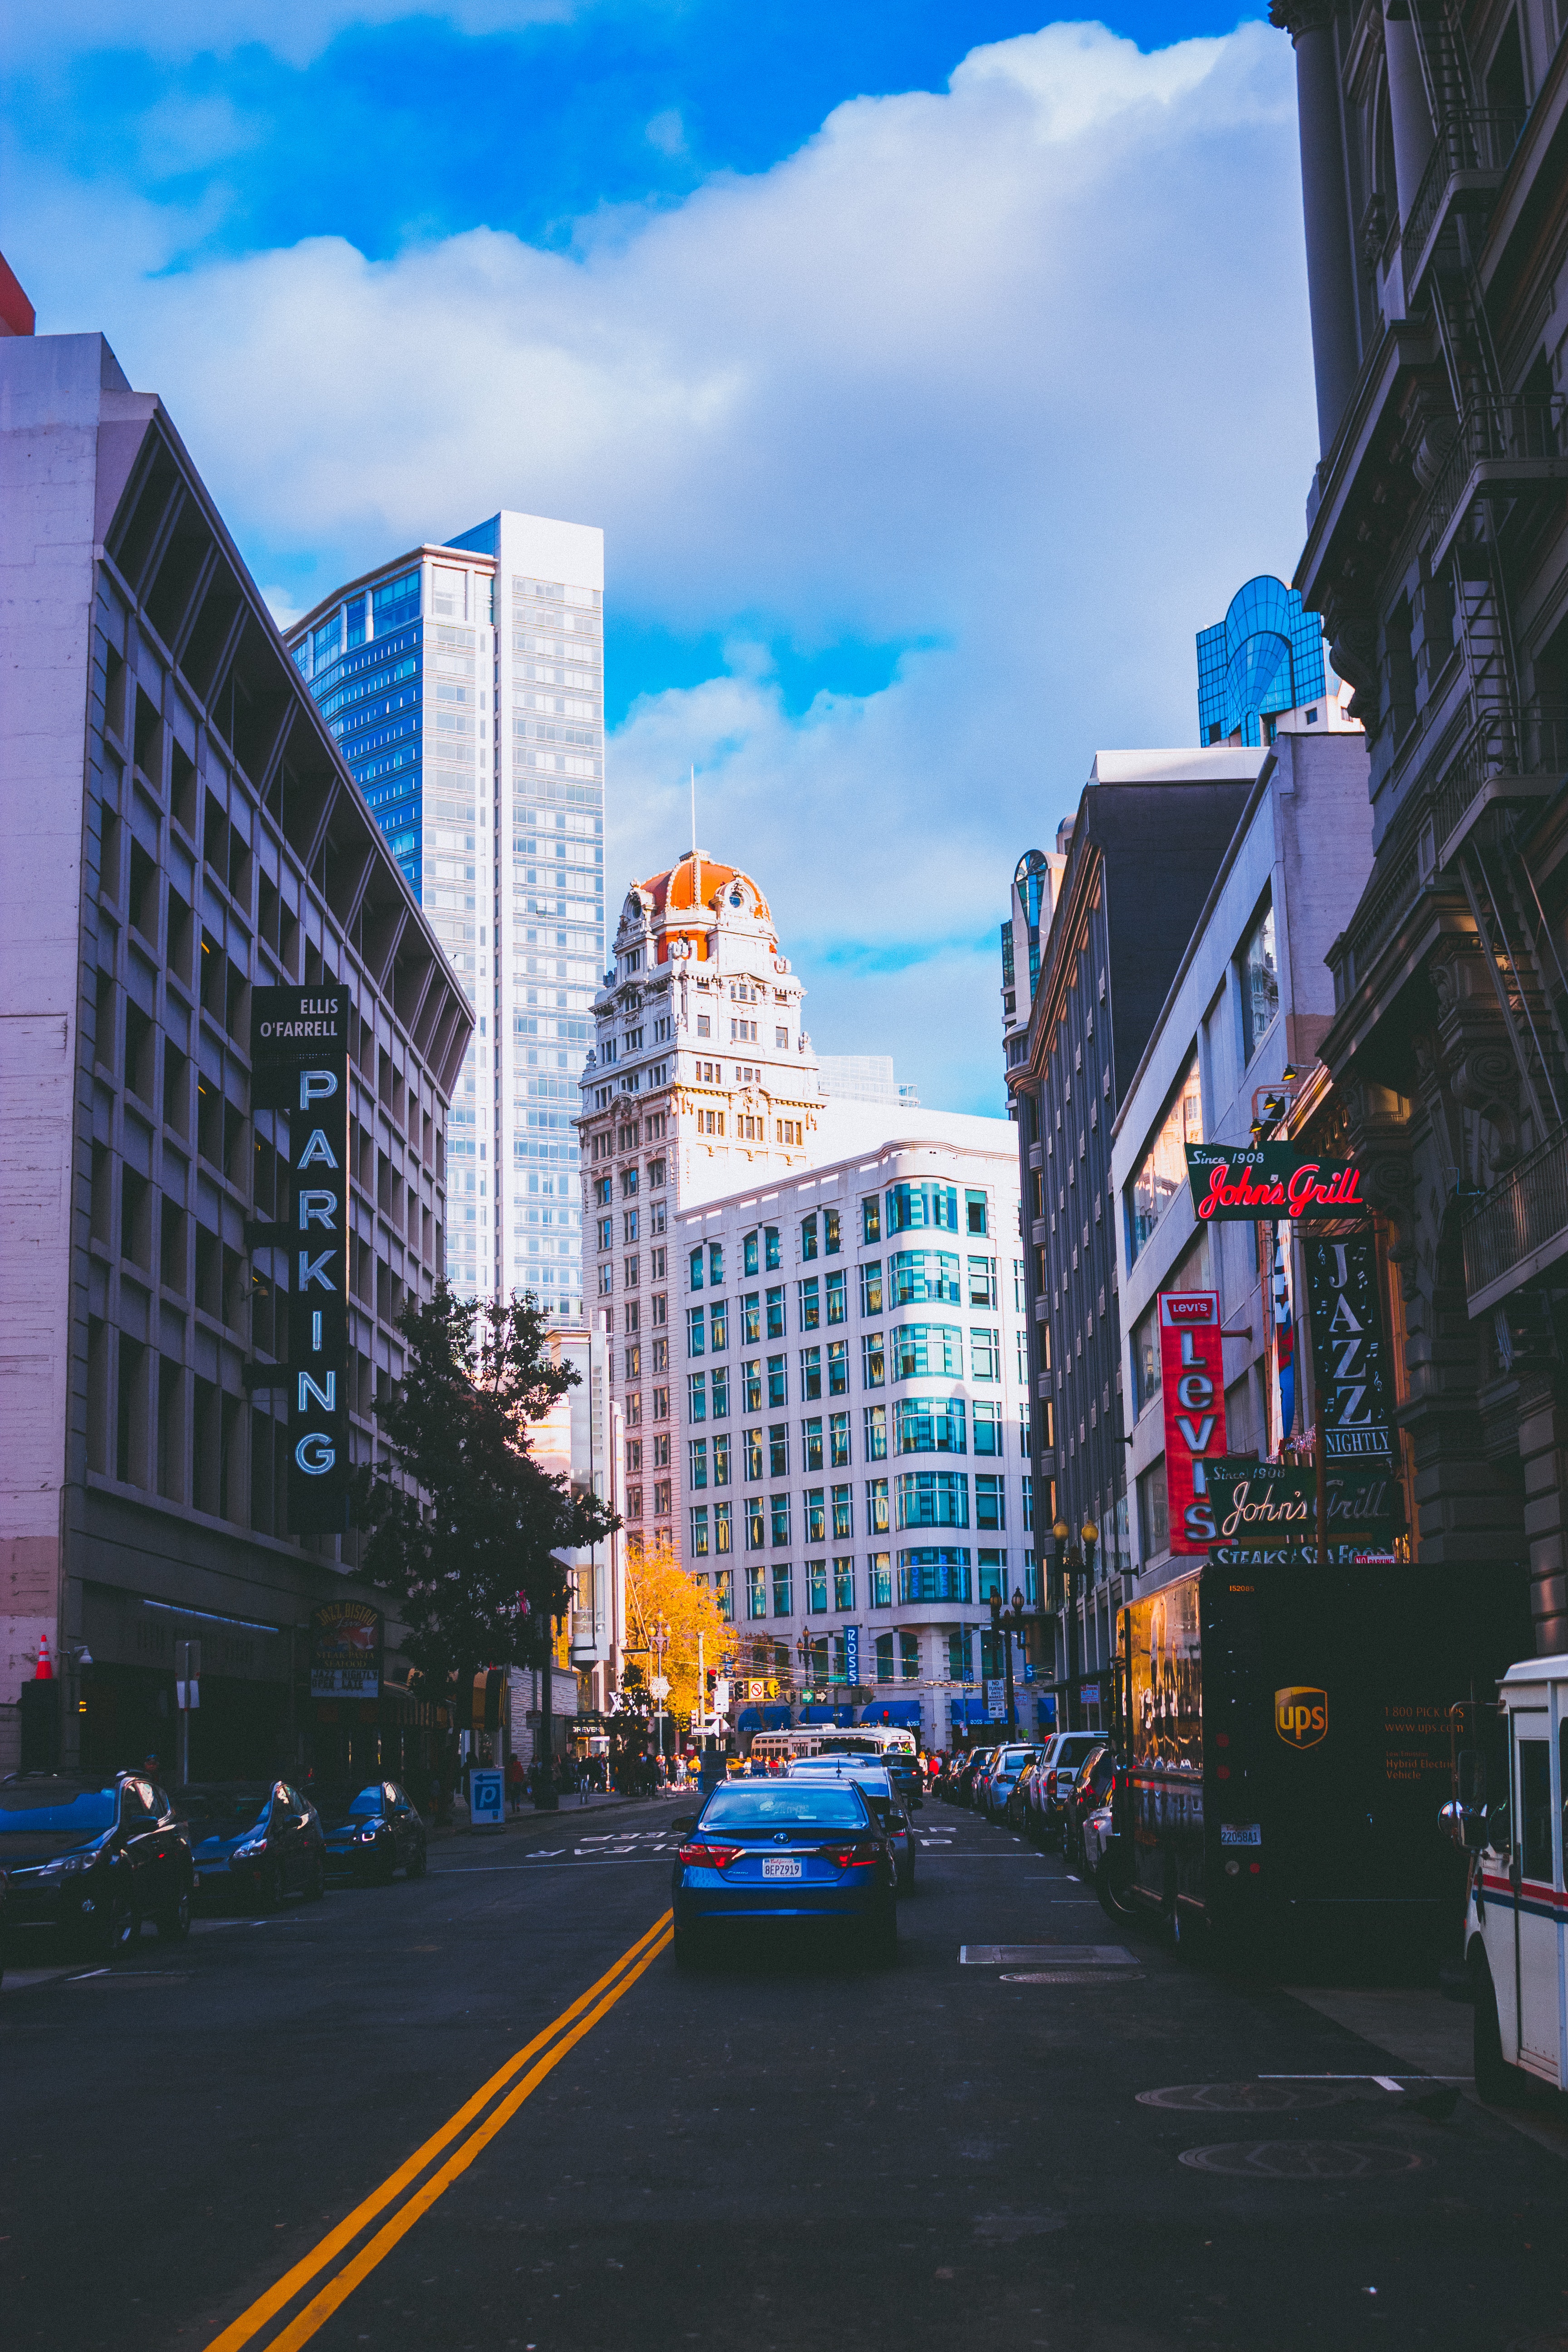
metropolitan area, urban area, city, metropolis, downtown, human settlement, daytime, town, street, skyscraper, building, architecture, neighbourhood, road, cityscape, landmark, sky, lane, transport, thoroughfare, snapshot, infrastructure, traffic, mixed use, tower block, skyline, commercial building, vehicle, nonbuilding structure, condominium, road surface, road trip